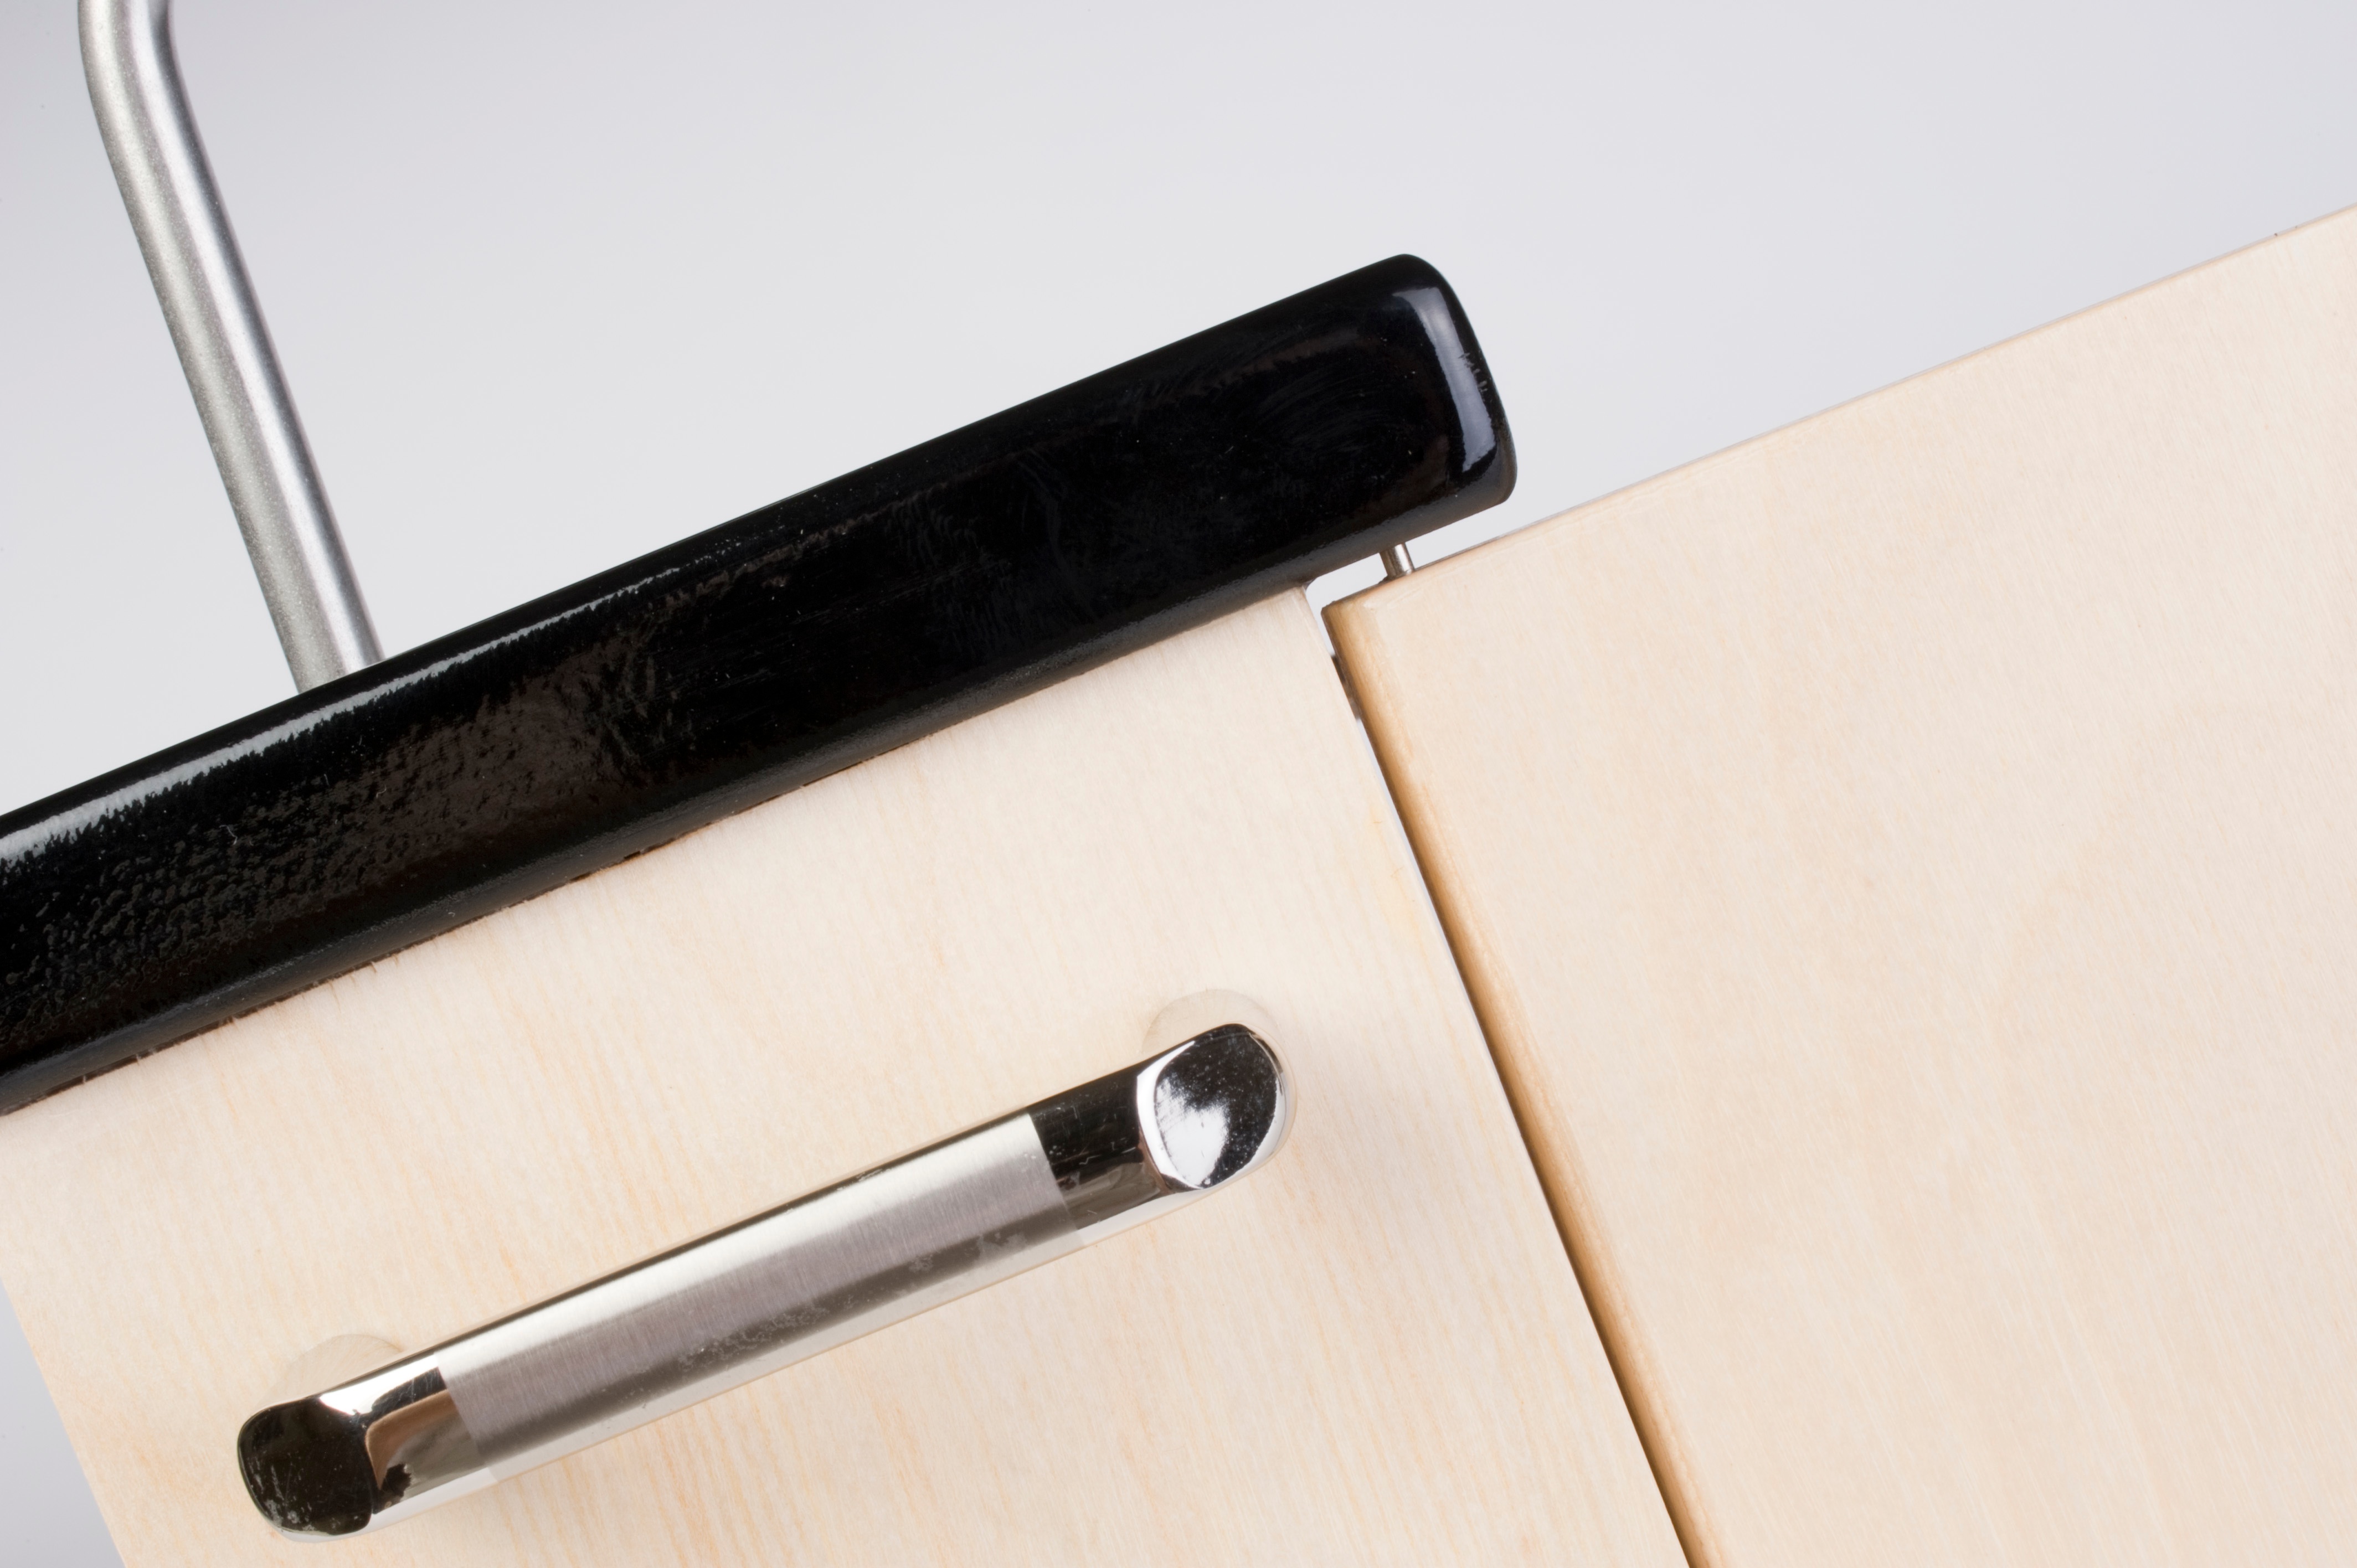
wood, material, product, angle, product design